Łódź Pabianicka railway station

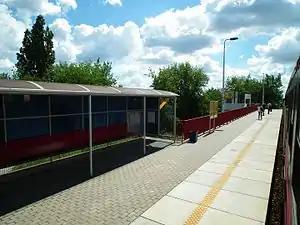
A platform of the station

A Łódź Pabianicka (: ) is a commuter station located in the city of Łódź, Poland, in Górna district, on a circular line between Łódź Kaliska and Łódź Chojny stations, in direct vicinity of the crossroads of Pabianicka St with John Paul II Avenue and "Górna Road".